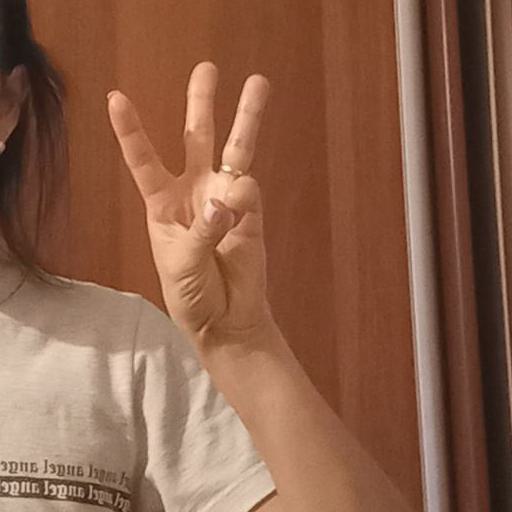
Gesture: three